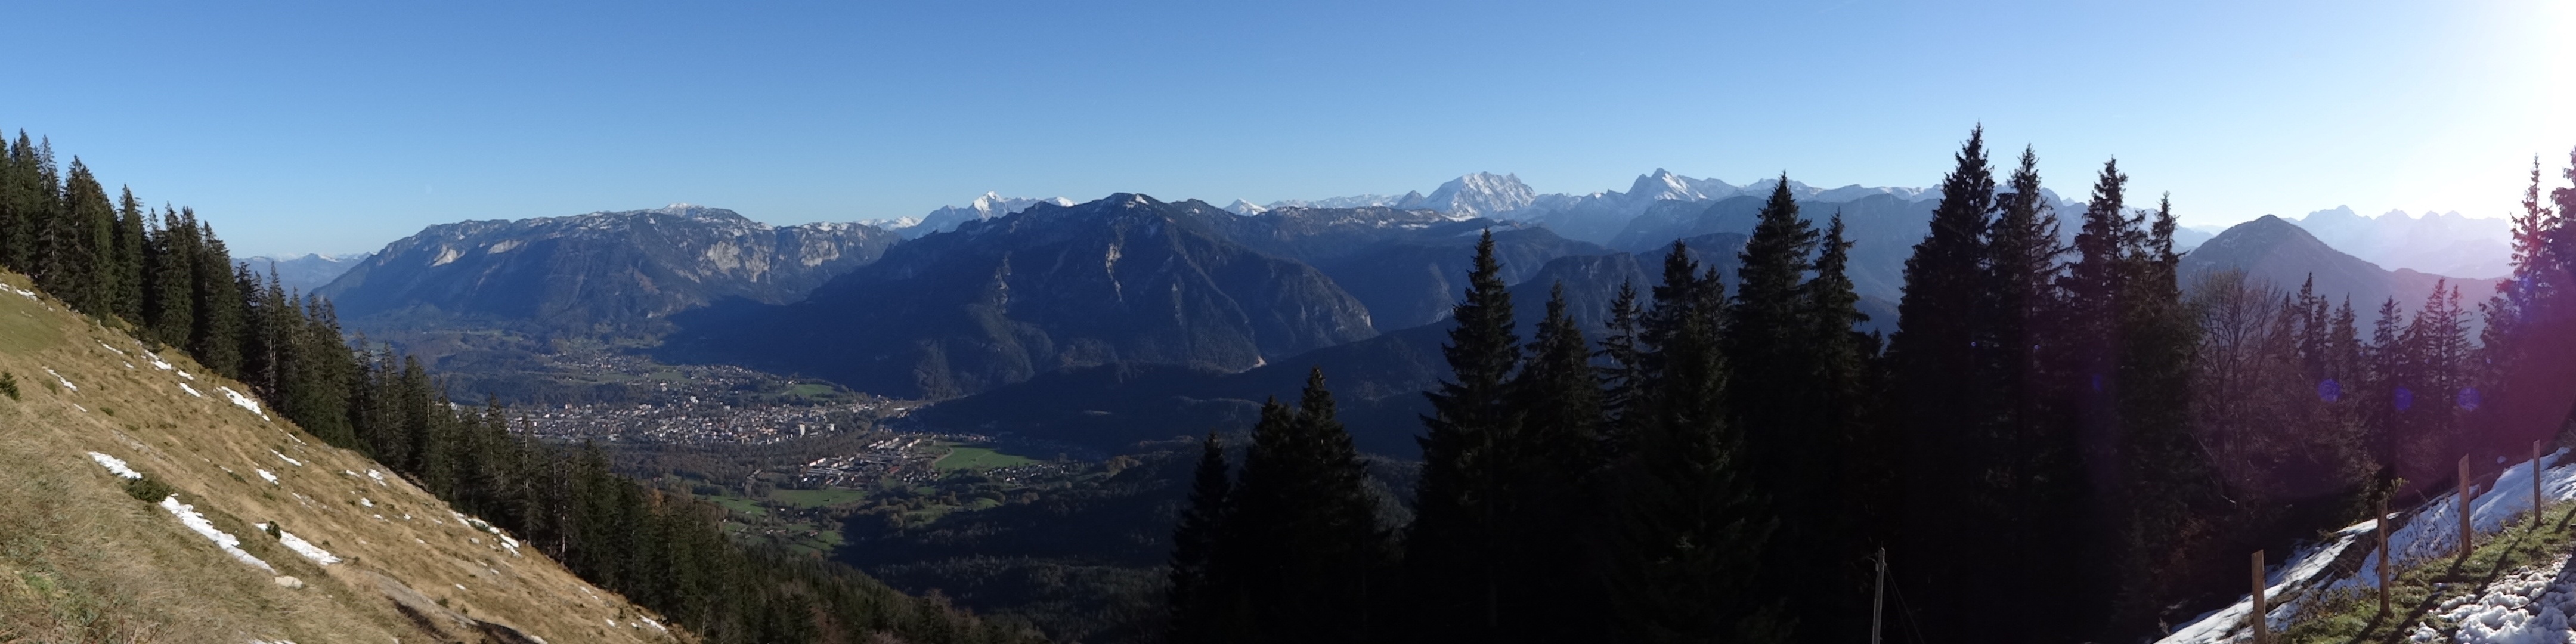
mountain, mountain range, panorama, alpine, canyon, extreme sport, ridge, mountains, alps, berchtesgadener land, landform, bad reichenhall, geographical feature, mountainous landforms, zwiesel